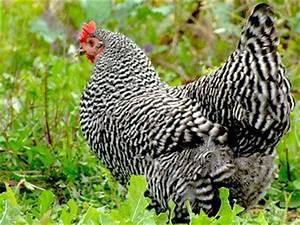
chicken